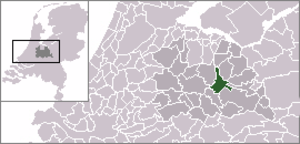
Zeist est une commune néerlandaise située en province d'Utrecht. Lors du recensement de 2017, elle compte 63 148 habitants. Outre le centre urbain de Zeist, la commune est constituée des villages d'Austerlitz, Bosch en Duin, Den Dolder et Huis ter Heide.